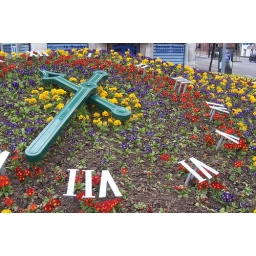
A flower bed being put to good use as a clock in Hull City Centre